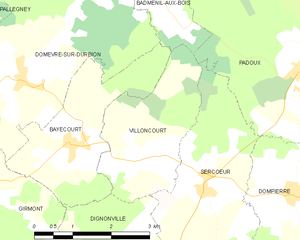
Carte des communes françaises Villoncourt